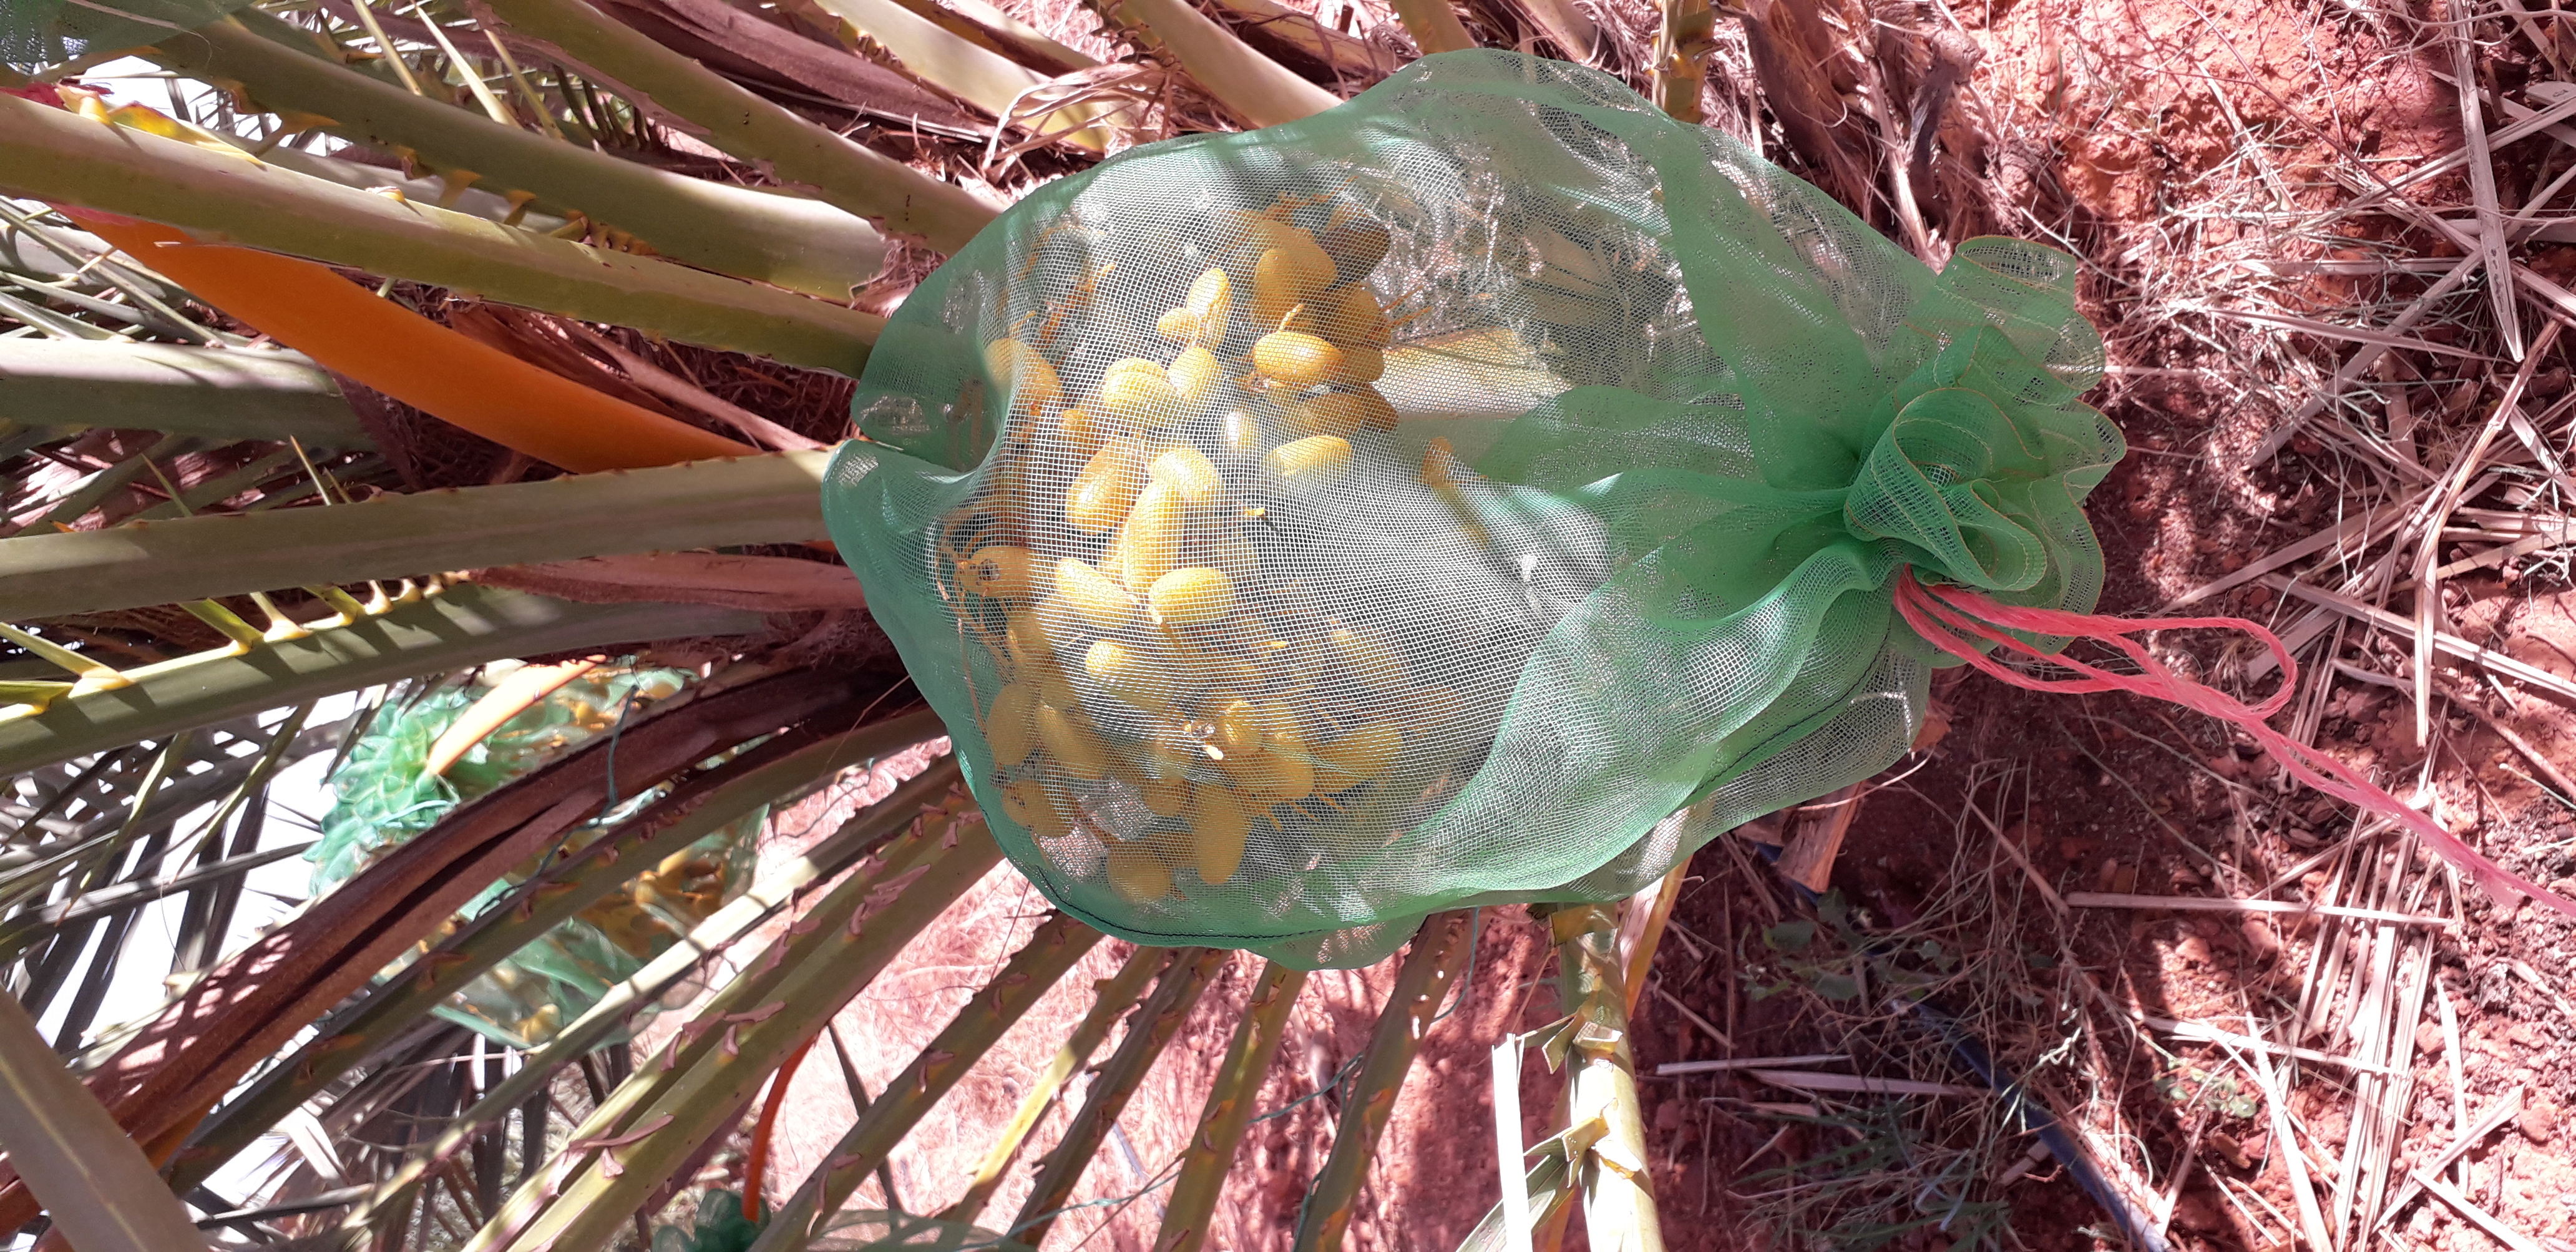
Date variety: kholt